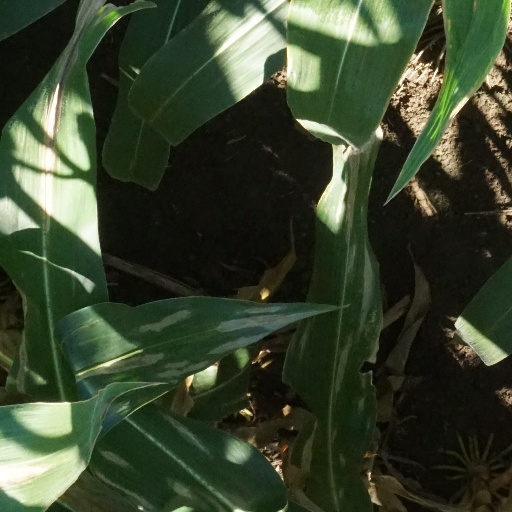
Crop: maize; corn